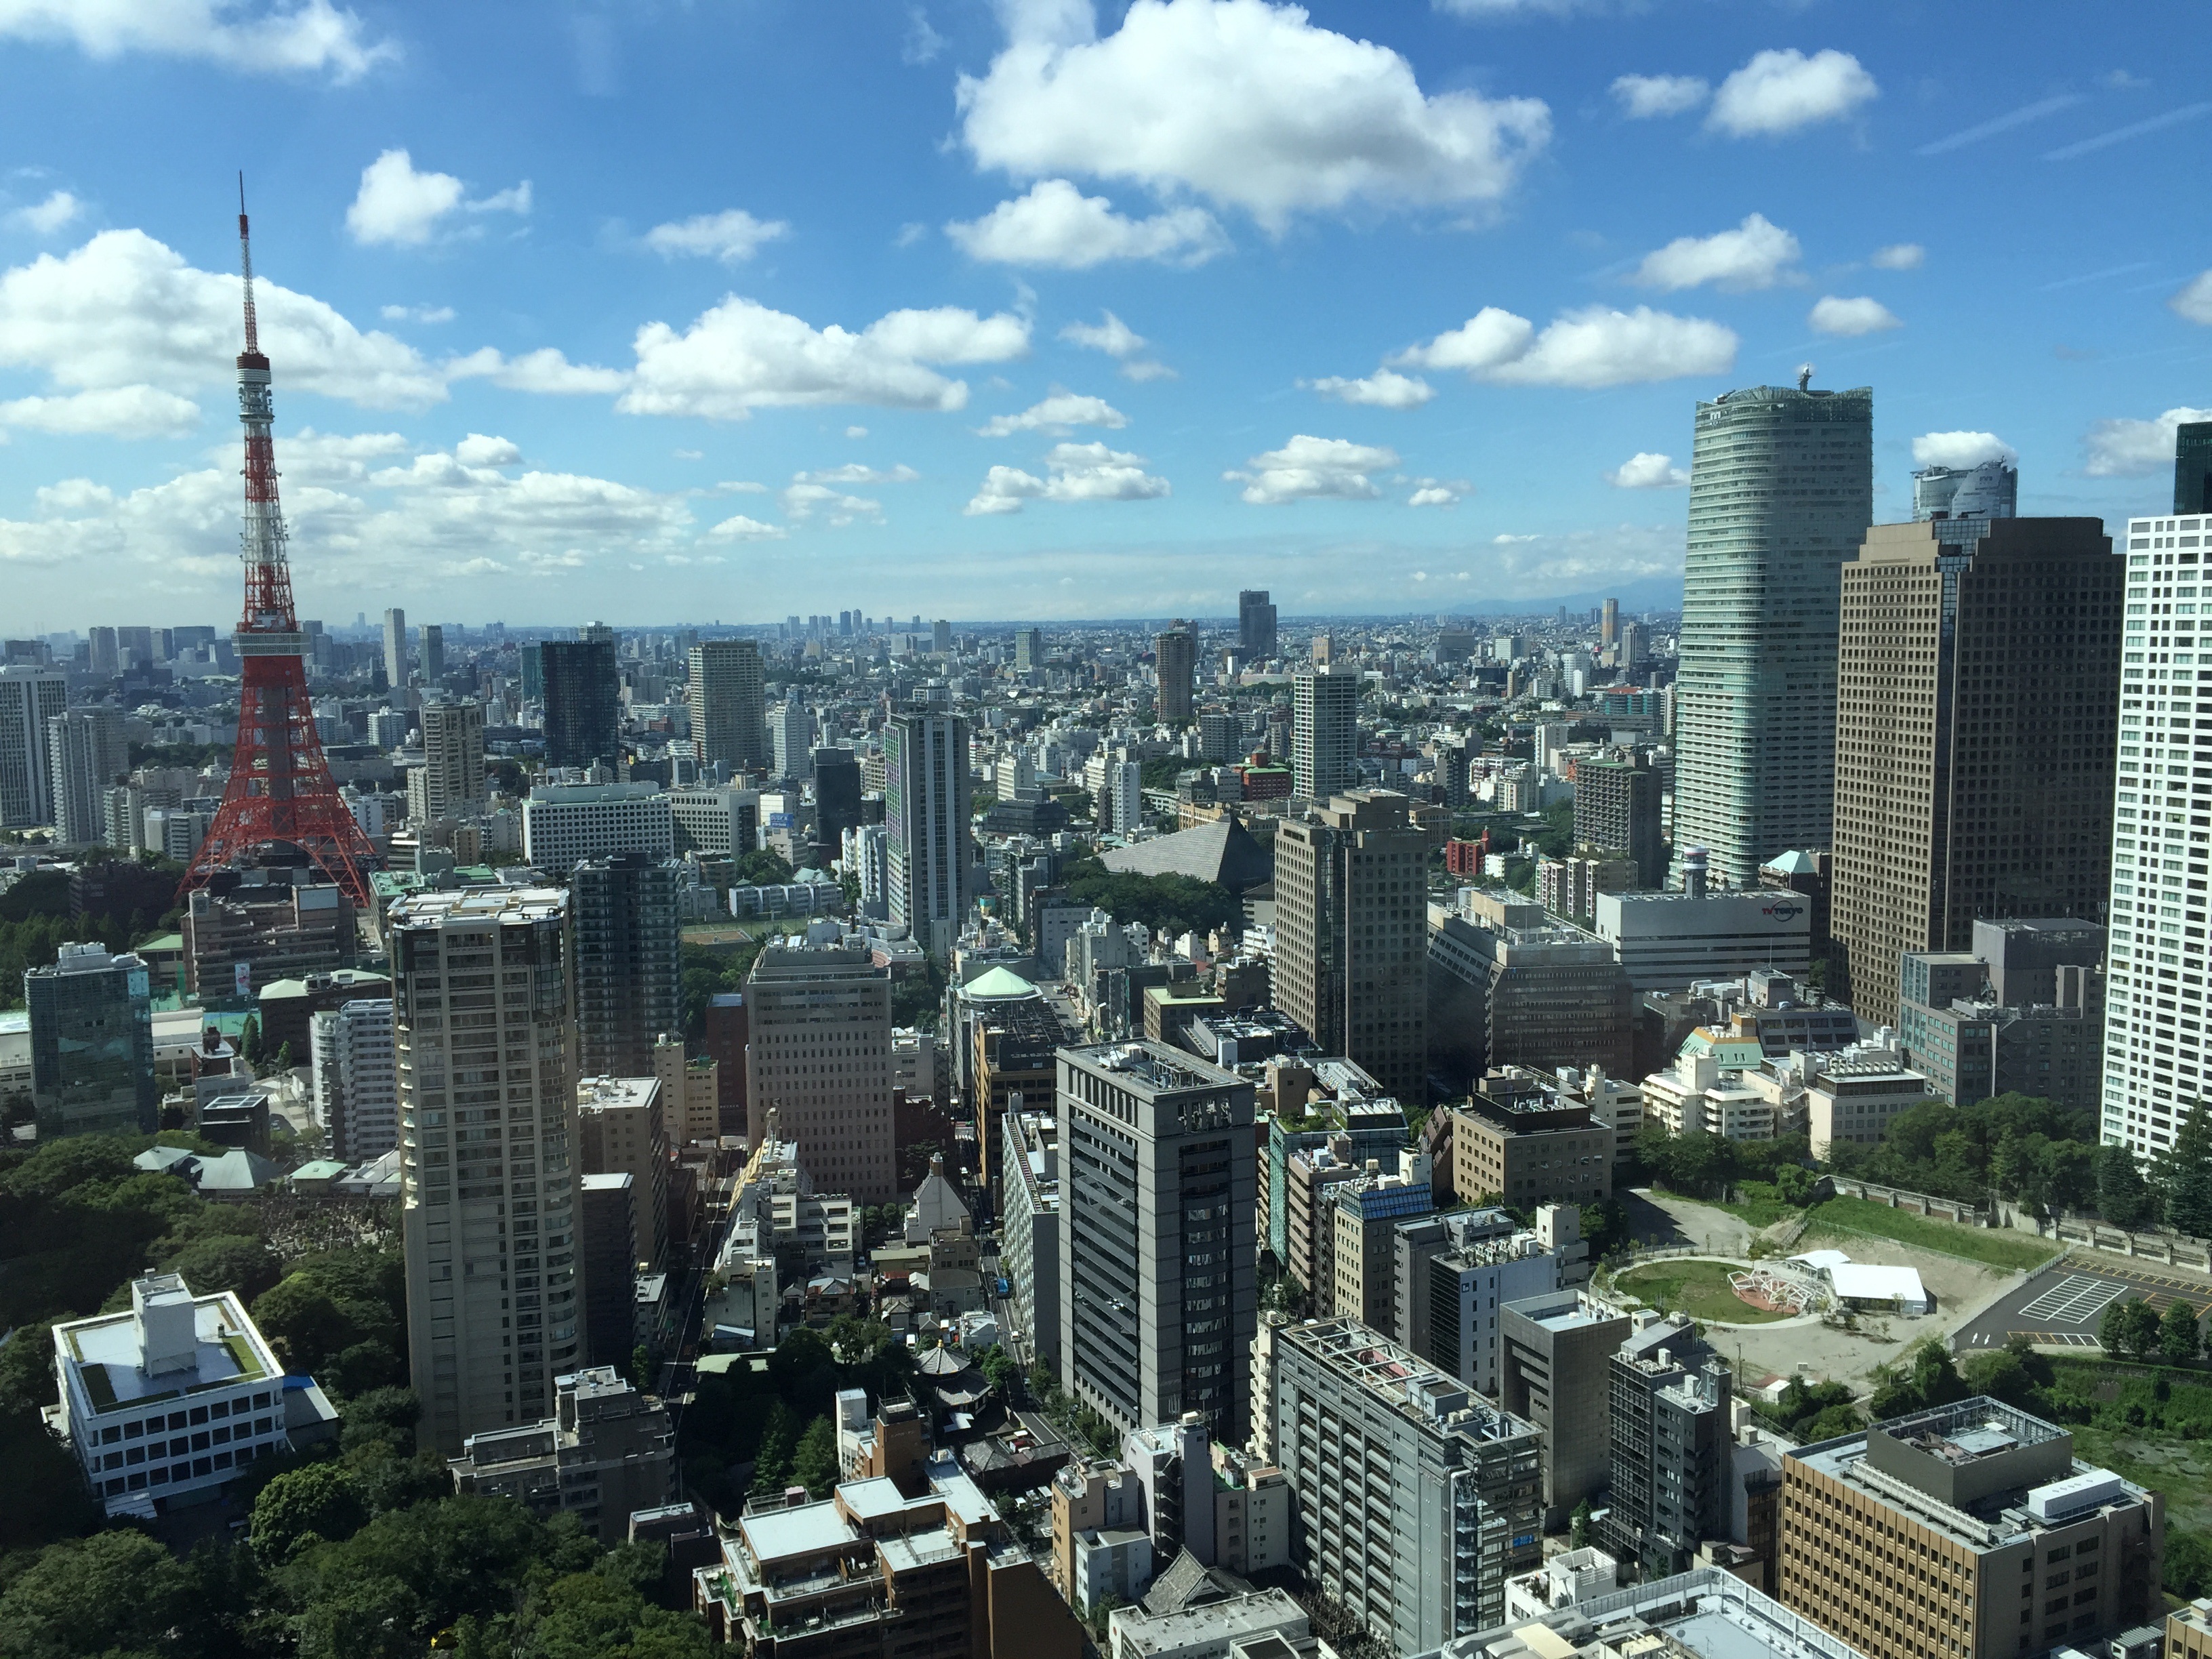
horizon, skyline, city, skyscraper, cityscape, panorama, downtown, suburb, tower, office, japan, tower block, tokyo, metropolis, workplace, condominium, neighbourhood, bird's eye view, aerial photography, toranomon hills, urban area, residential area, geographical feature, human settlement, metropolitan area